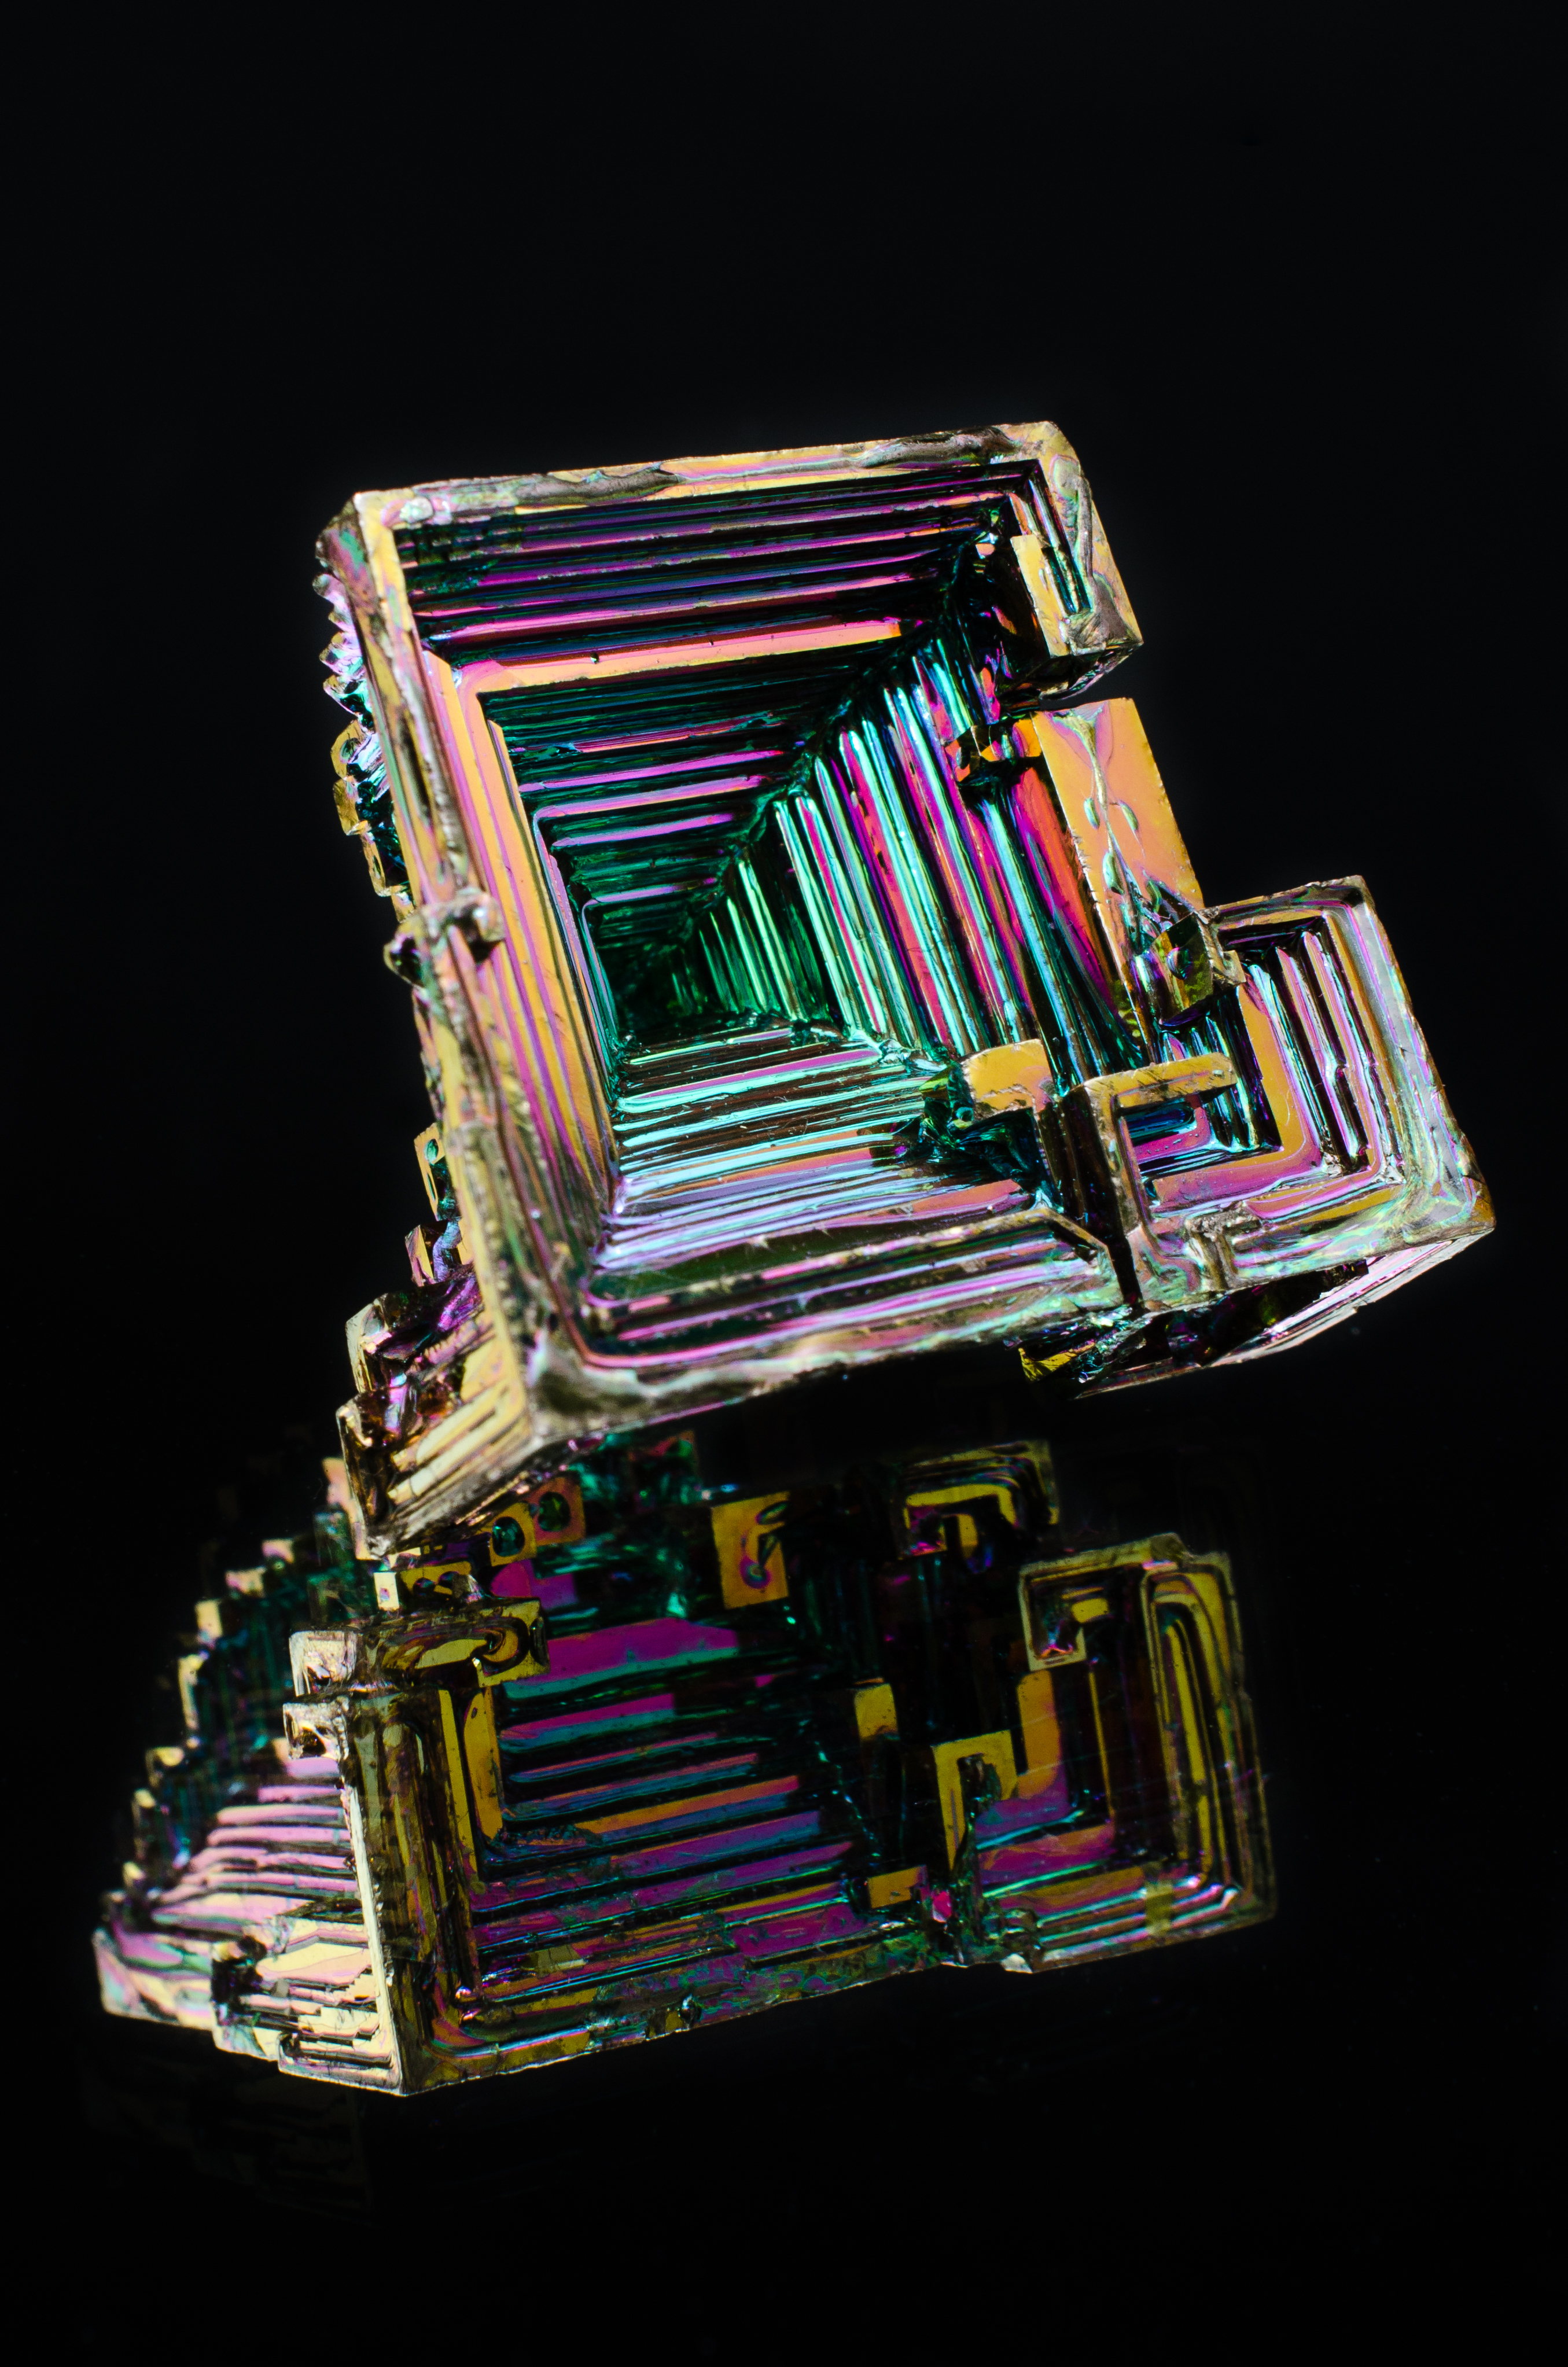
art, illustration